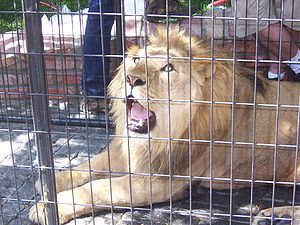
Løve / Bestand og bevaringsstatus / I fangenskab
Løve i fangenskab
Løven er en af de fem store katte i slægten Panthera og et medlem af kattefamilien. Det er den næststørste nulevende katteart efter tigeren, hvor nogle hanner kan veje over 250 kg. Der findes vilde løver i det subsahariske Afrika og i Asien. Løverne forsvandt fra Nordafrika og Sydvestasien for mange år siden, men dog i historisk tid. Indtil slutningen af Pleistocæn, for omkring 10.000 år siden, var løven det mest udbredte landpattedyr efter mennesket. Den kunne findes i størstedelen af Afrika, igennem hele Eurasien fra det vestlige Europa til Indien, og i Amerika fra Yukon til Peru.